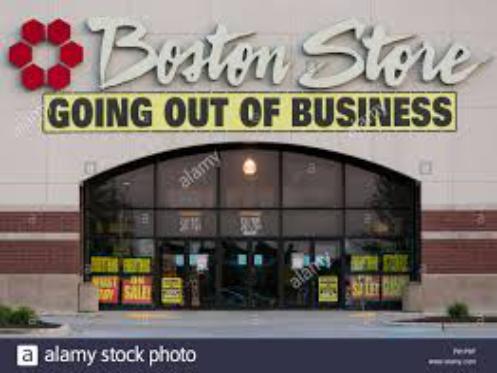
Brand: Boston Store
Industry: Others